Theatre 625

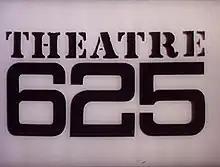
Title card

Theatre 625 is a British television drama anthology series, produced by the BBC and transmitted on BBC2 from 1964 to 1968. It was one of the first regular programmes in the line-up of the channel, and the title referred to its production and transmission being in the higher-definition 625-line format, which only BBC2 used at the time.